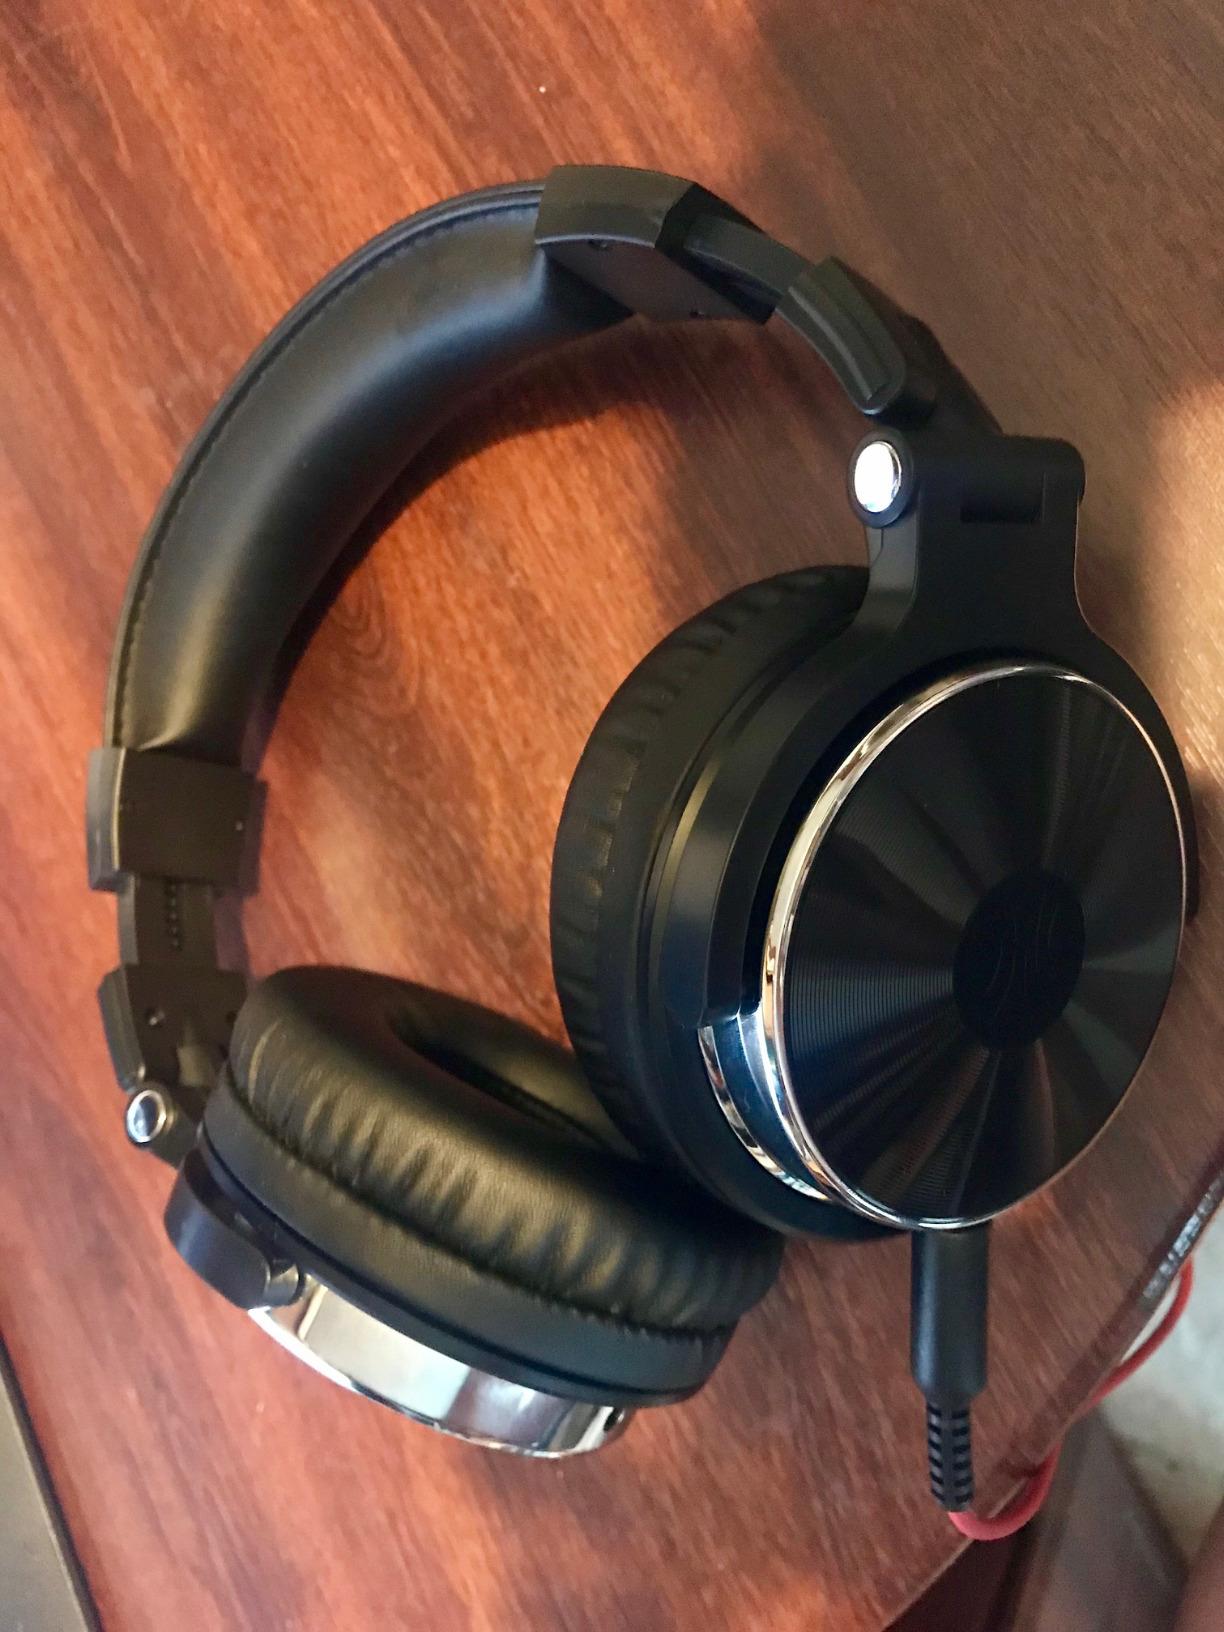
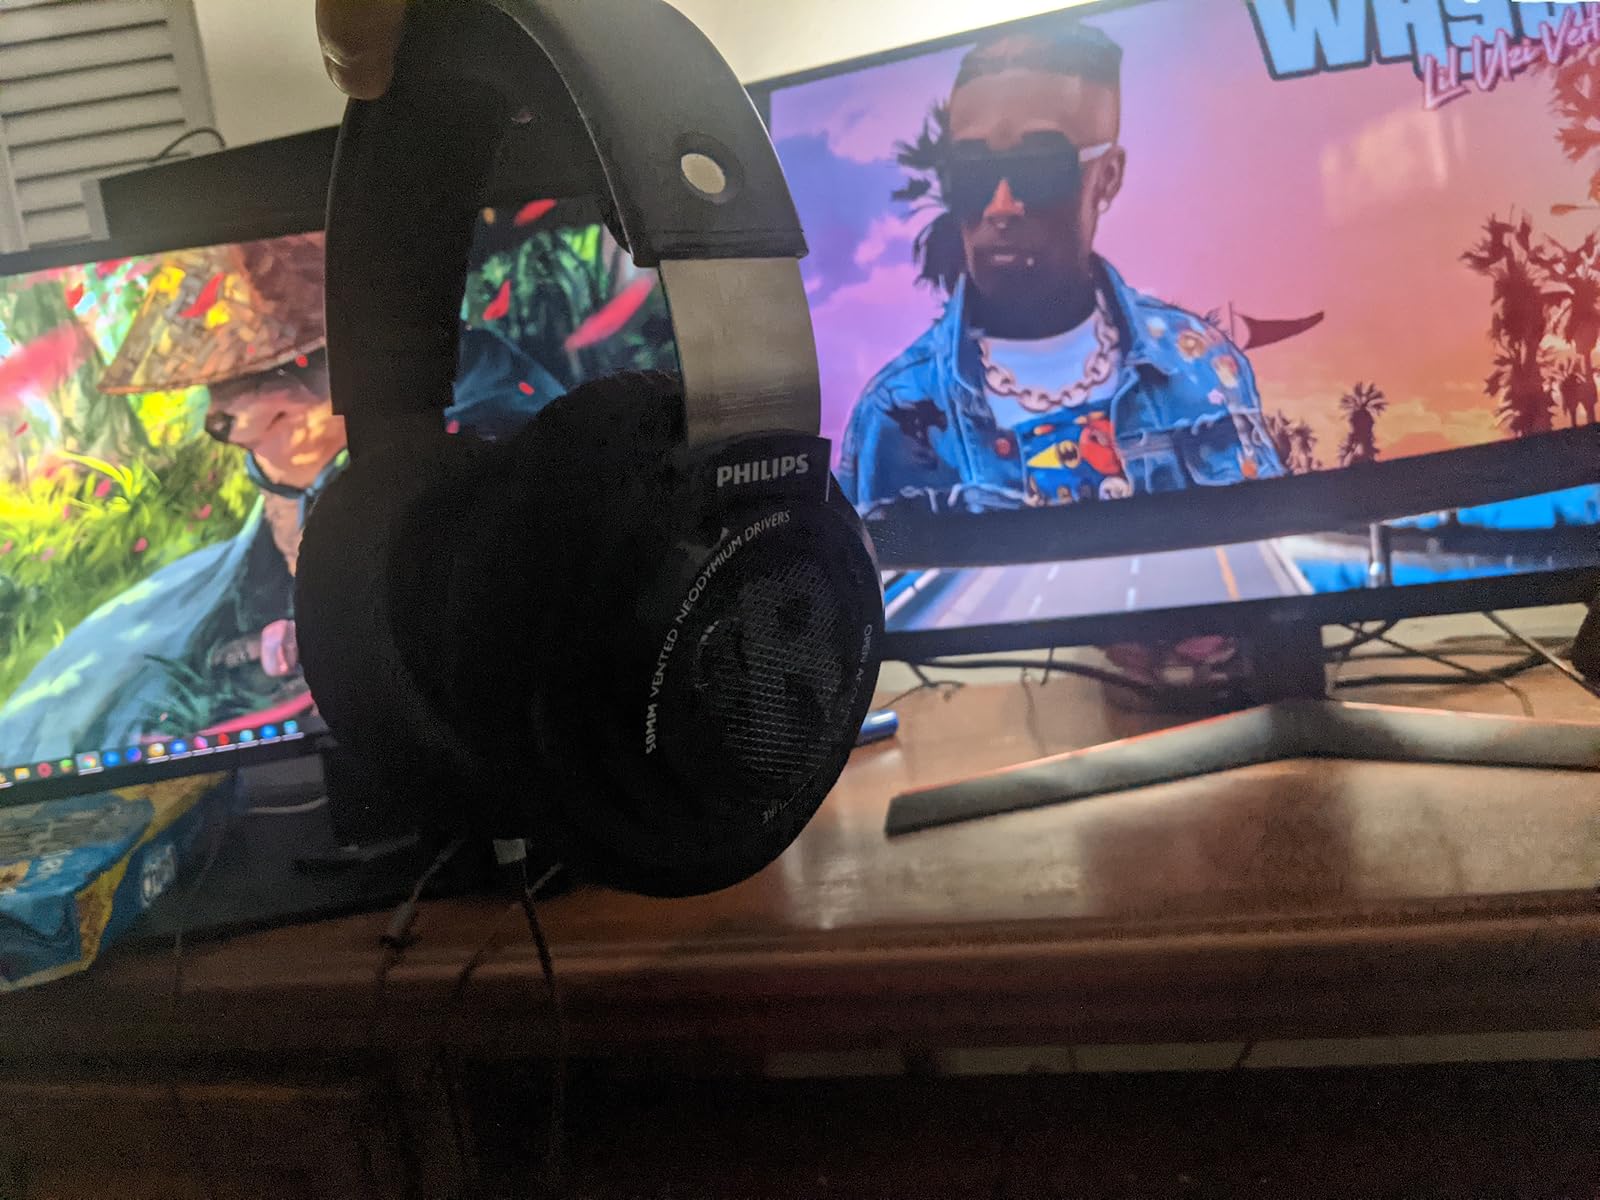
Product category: headphones
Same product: no